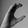
ASL letter: C